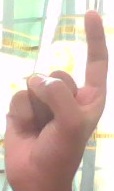
ASL sign: Z